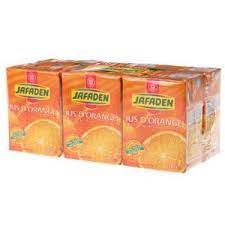
Label: cardboard